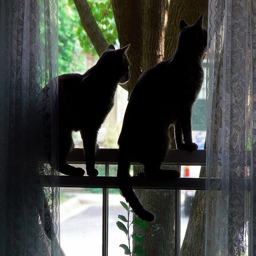
Two cats looking outside with curtains behind them.
Two very cute cats in a window together.
A couple of cats are standing on a window seal
Two cats sitting on a open window facing a tree.
Two dark-colored cats are perched next to each other by the window